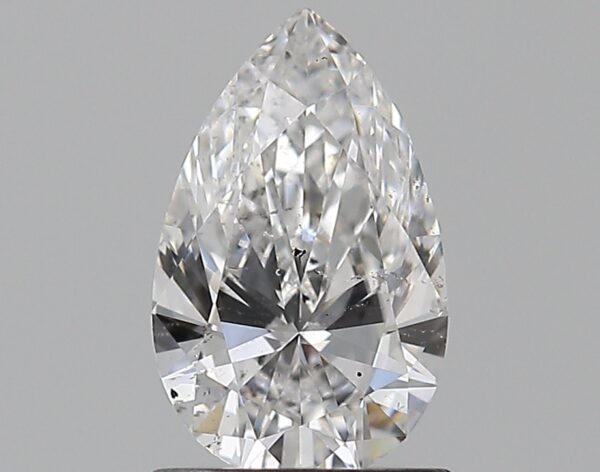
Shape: pear
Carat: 0.9
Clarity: SI1
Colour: D
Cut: EX
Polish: VG
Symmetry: EX
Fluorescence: M
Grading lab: GIA
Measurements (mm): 8.75 x 5.42 x 3.17